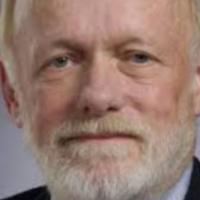
Age group: age 66-80